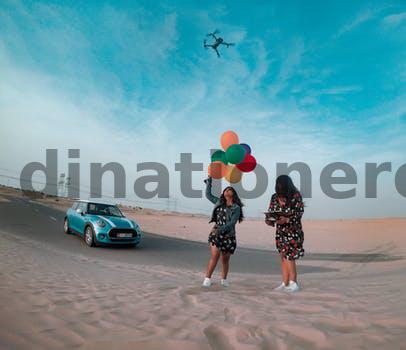
Label: Watermark